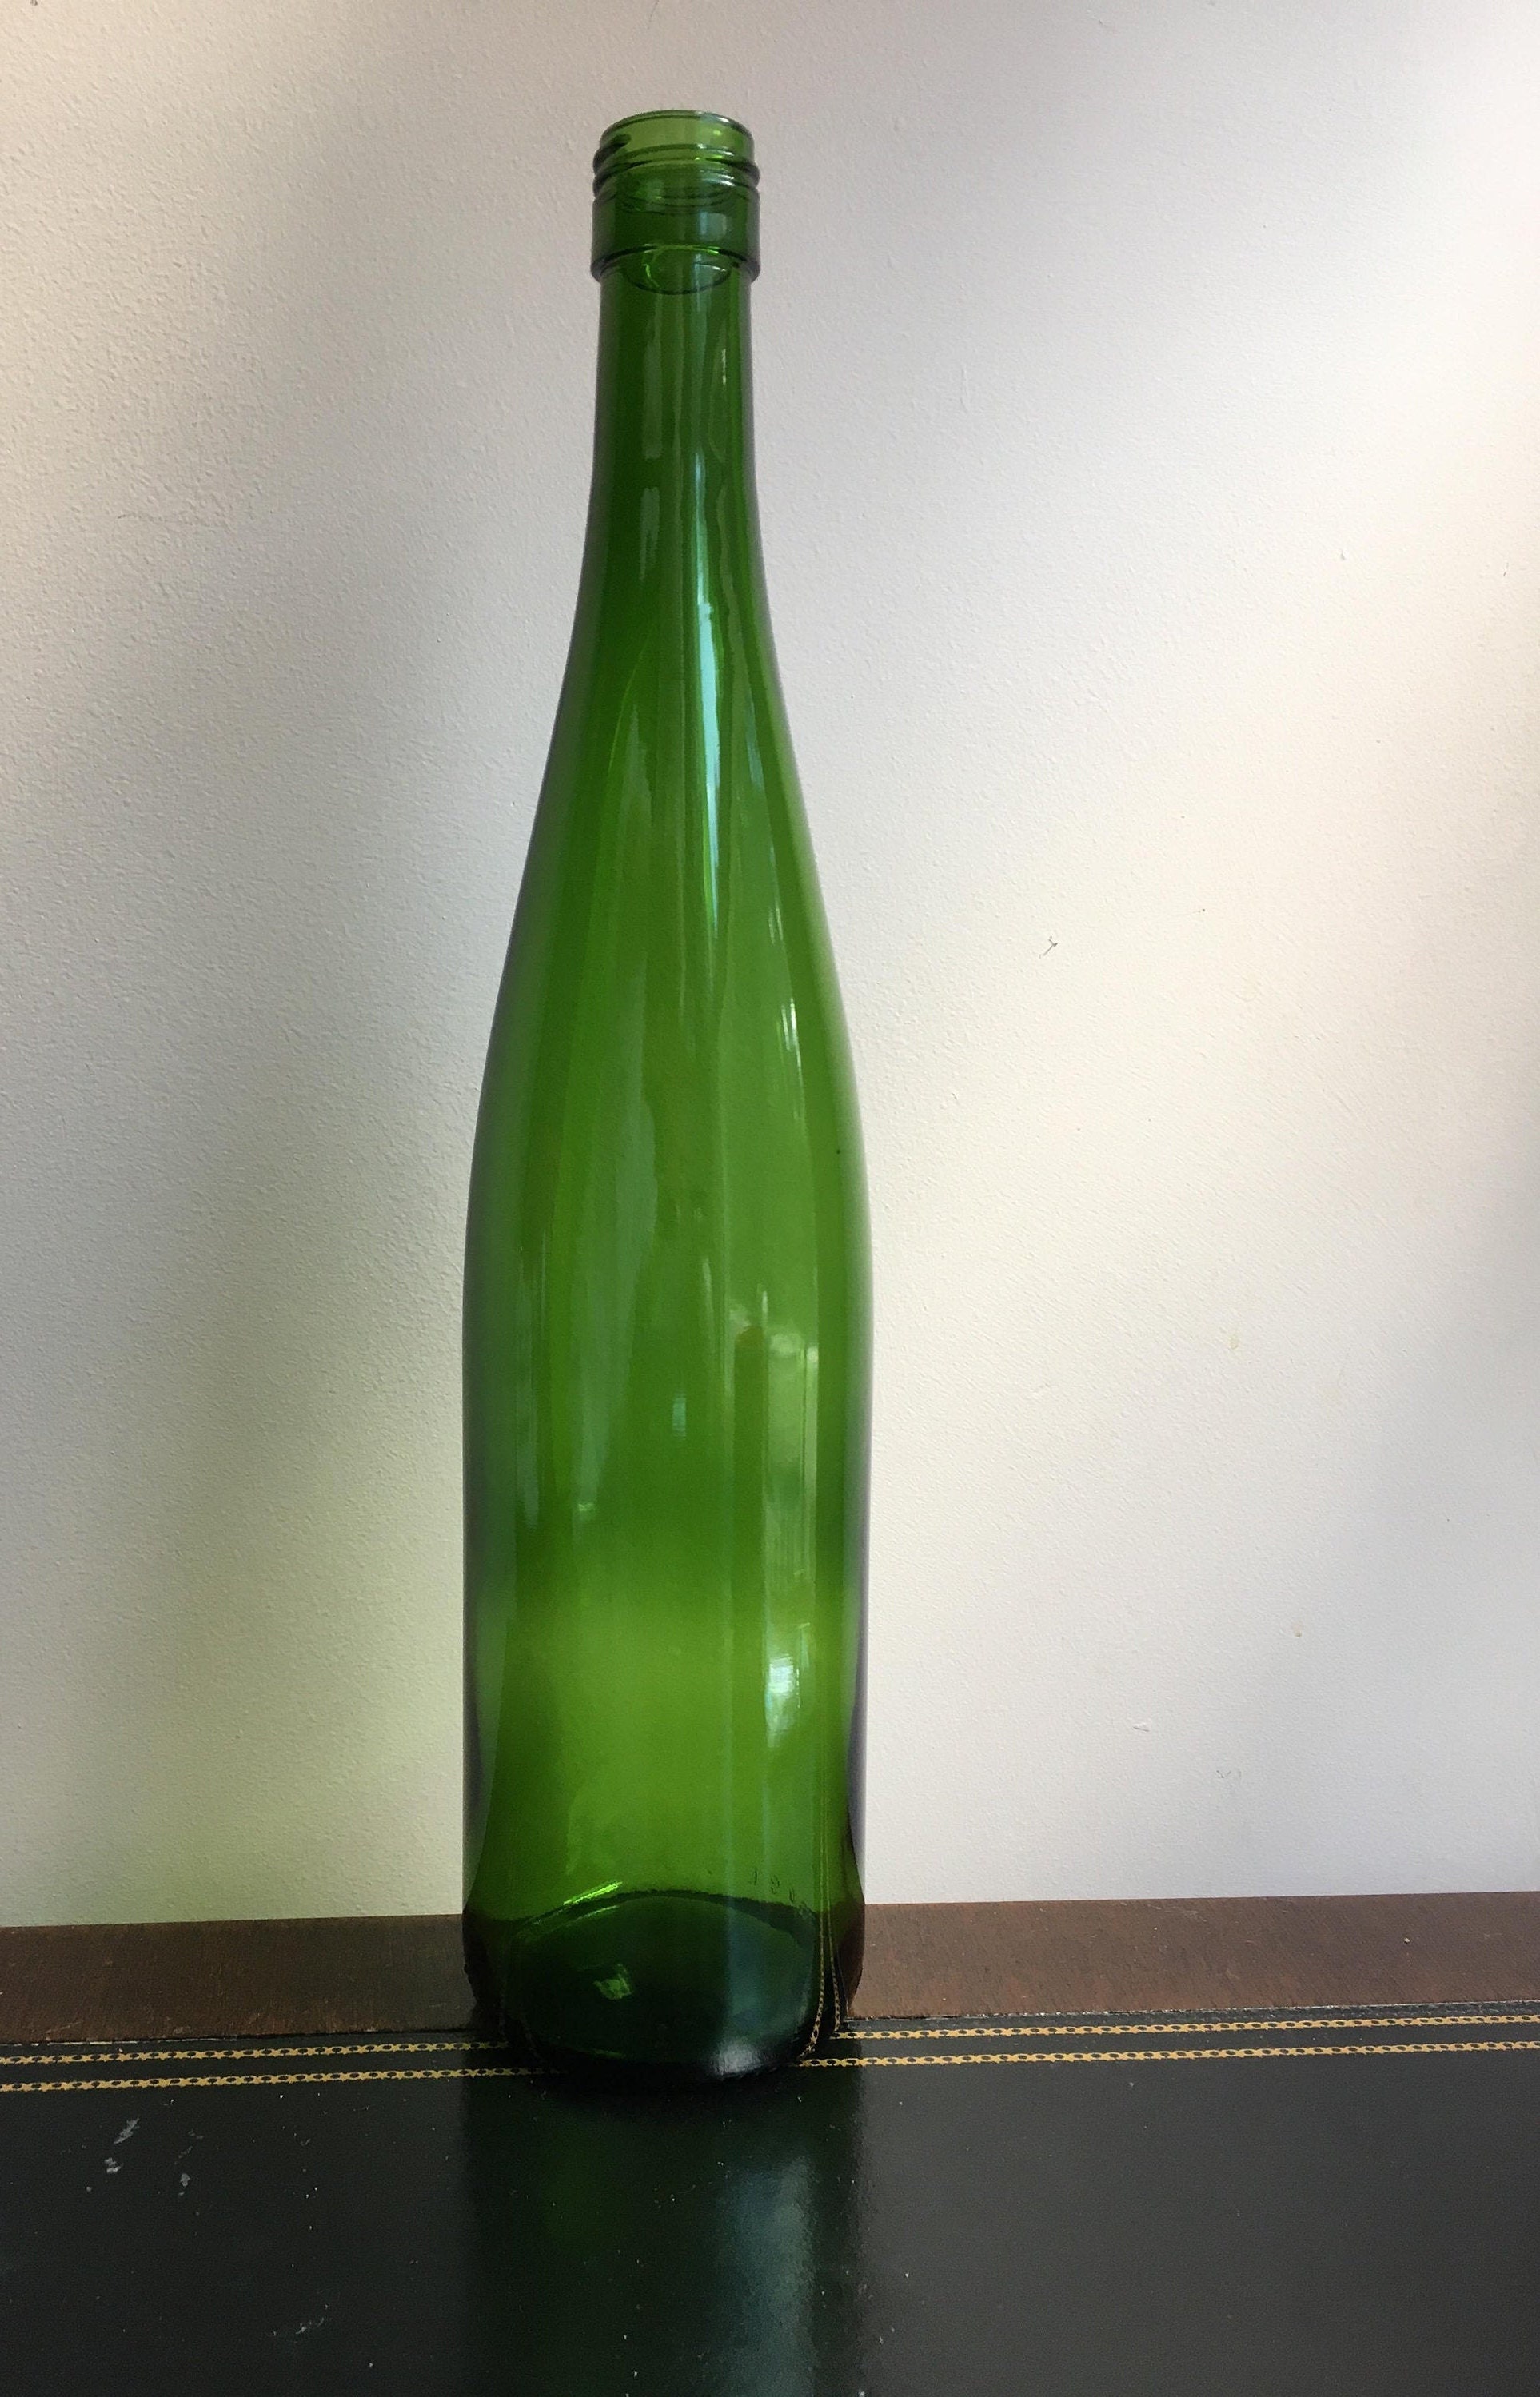
Waste category: glass